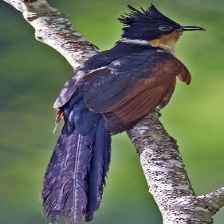
Species: CHESTNUT WINGED CUCKOO
Scientific name:  CLAMATOR COROMANDUS